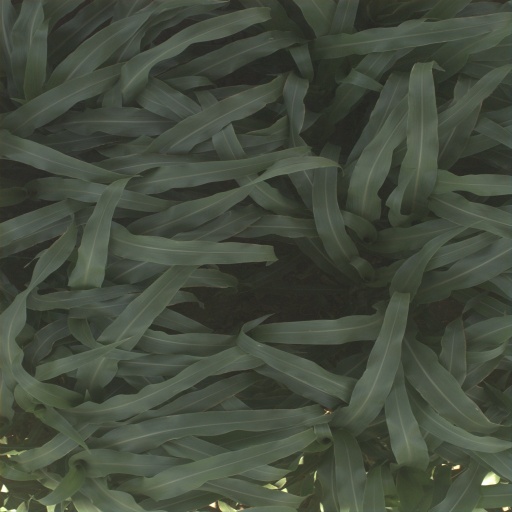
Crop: sorghum